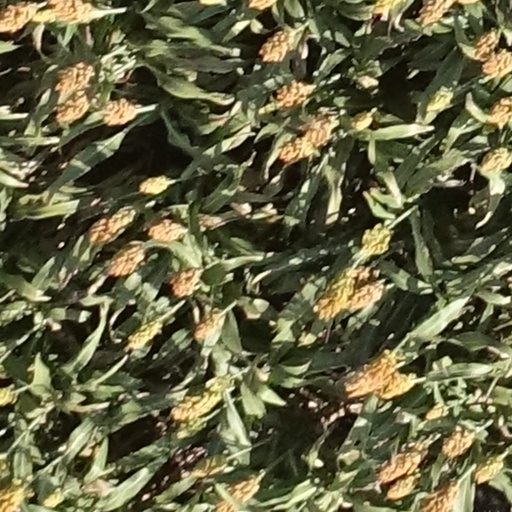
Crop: sorghum